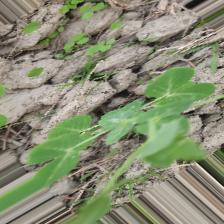
Label: Powdery Mildew